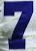
Number: 7